Amy's Orgasm

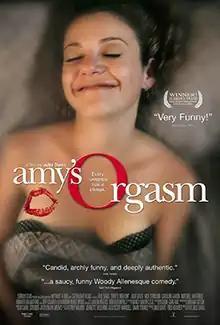

Amy's Orgasm (title censored to Amy's O in many video shops) is a 2001 film directed by Julie Davis. It stars Julie Davis as Amy, a 29-year-old Jewish woman who usually avoids dating as she does not believe in love. The film won the "Audience Choice Award" in the 2001 Santa Barbara International Film Festival.